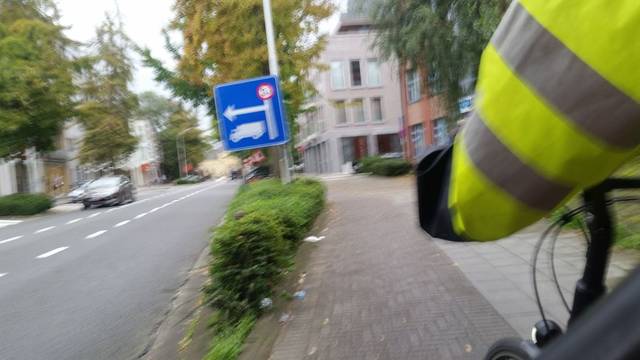
Region: Belgium
Coordinates: 51.204, 3.21